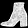
Label: Ankle boot